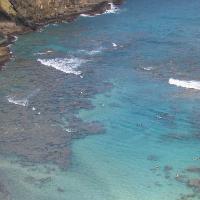
Weather: sun or clear